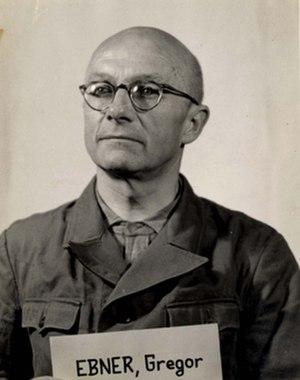
Gregor Ebner est un médecin bavarois membre du parti nazi, et de la SS qui dirigea comme médecin chef le projet Lebensborn.
Bois Larris est une ancienne demeure de la famille Menier, située dans l'Oise à proximité de Chantilly. Le site abrite depuis 1956 une institution permettant à des mineurs handicapés moteurs de recevoir un suivi médical adapté tout en poursuivant sur place leur scolarité. Ce manoir accueillit à la fin de la deuxième guerre mondiale le seul lebensborn sur le sol français.